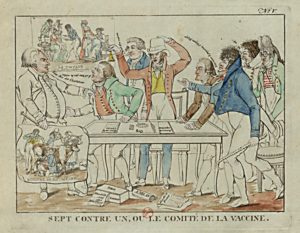
""On y voit le «citoyen Tapp» (c'est ainsi que l'appelle l'un des personnages) traitant de «charlatans» les membres du comité de la vaccine, qui protestent. On remarque à terre la boîte dans laquelle fut envoyé de Londres à Paris le fluide qui servit à William Woodwille, chef de l'hôpital des inoculés de Londres, dans la séance de vaccination du 2 juin 1800 (voir la note en tête du présent chapitre). Sur le bureau se trouve un Essai sur la vaccine, qui est vraisemblablement l'Essai sur l'inoculation de la vaccine, publié en l'an IX par François Colon, l'un des plus ardents propagateurs de la vaccination"". -(FR-BnF 41514893p)"
La vaccine, communément appelée variole de la vache, est une maladie infectieuse des bovidés et des équidés. Le virus, proche de celui de la variole, fournit un vaccin qui permet d'immuniser l'homme contre cette dernière. Le vaccin de la vaccine n'est cependant plus utilisé de nos jours car la variole est éradiquée depuis 1977.